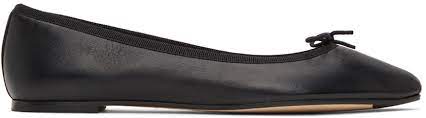
Label: Ballet Flat